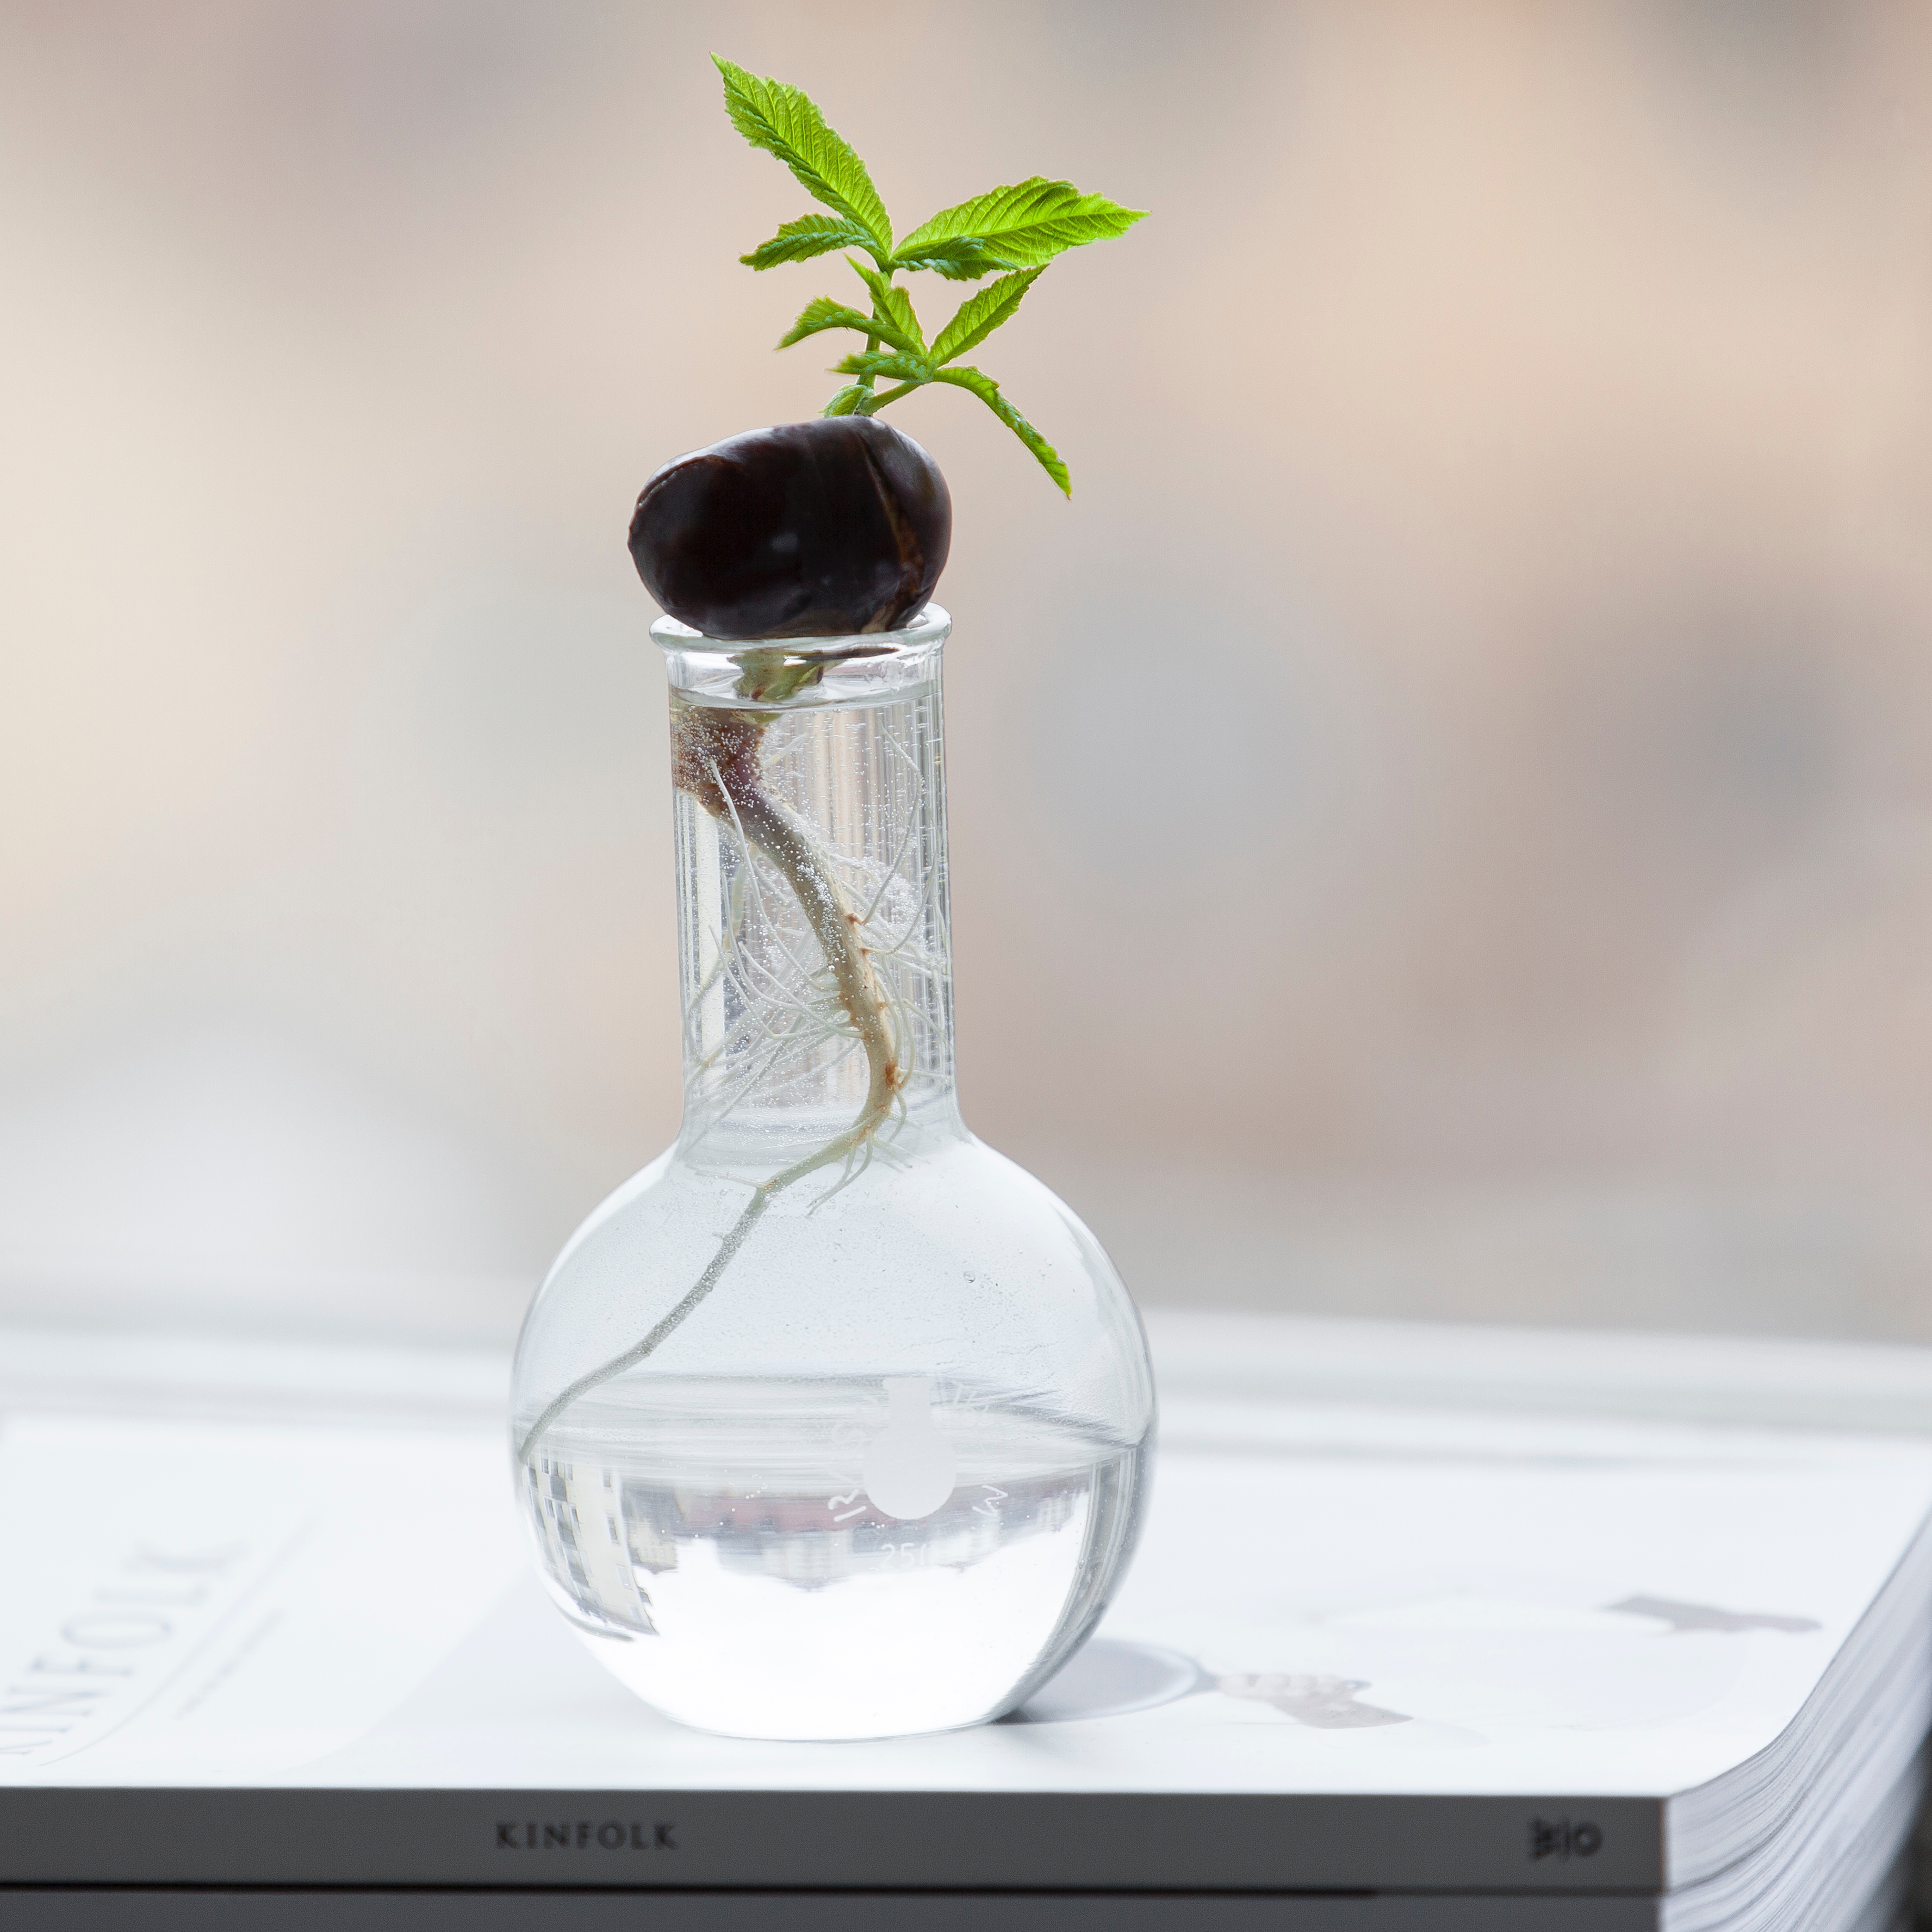
glass, vase, bottle, lighting, wine bottle, glass bottle, wine glass, distilled beverage